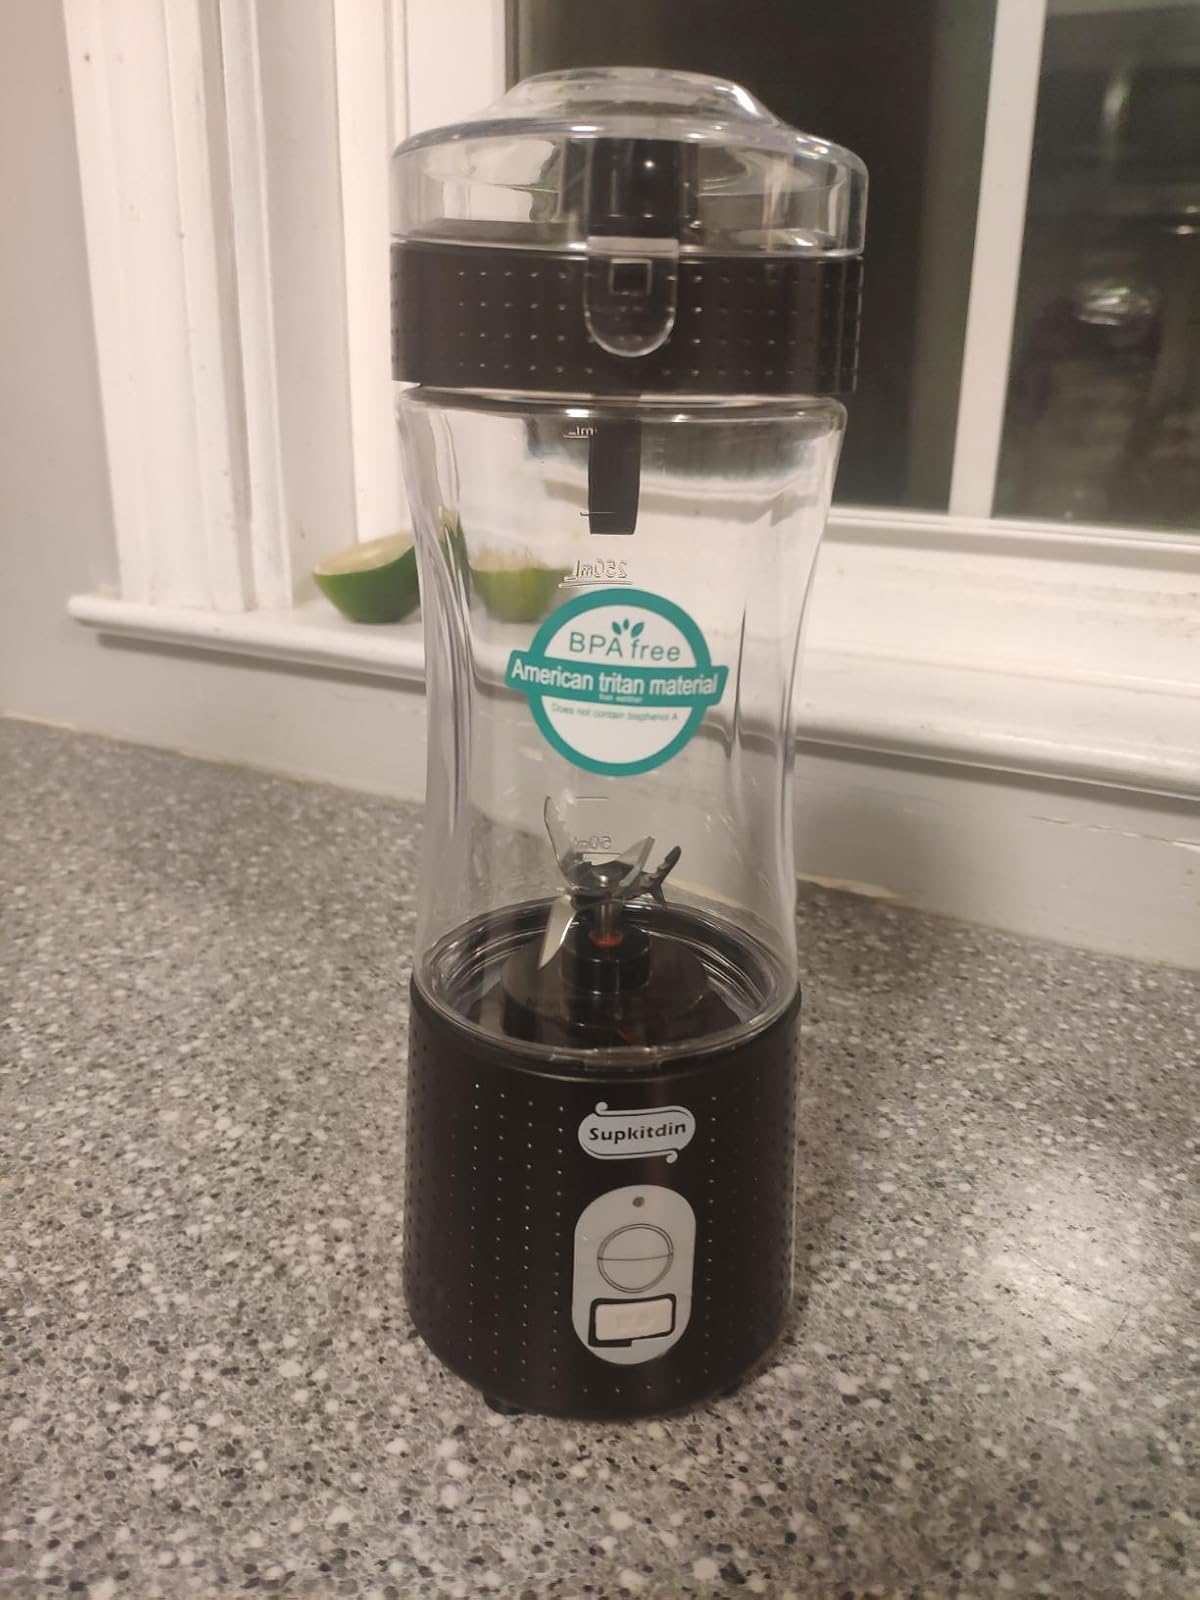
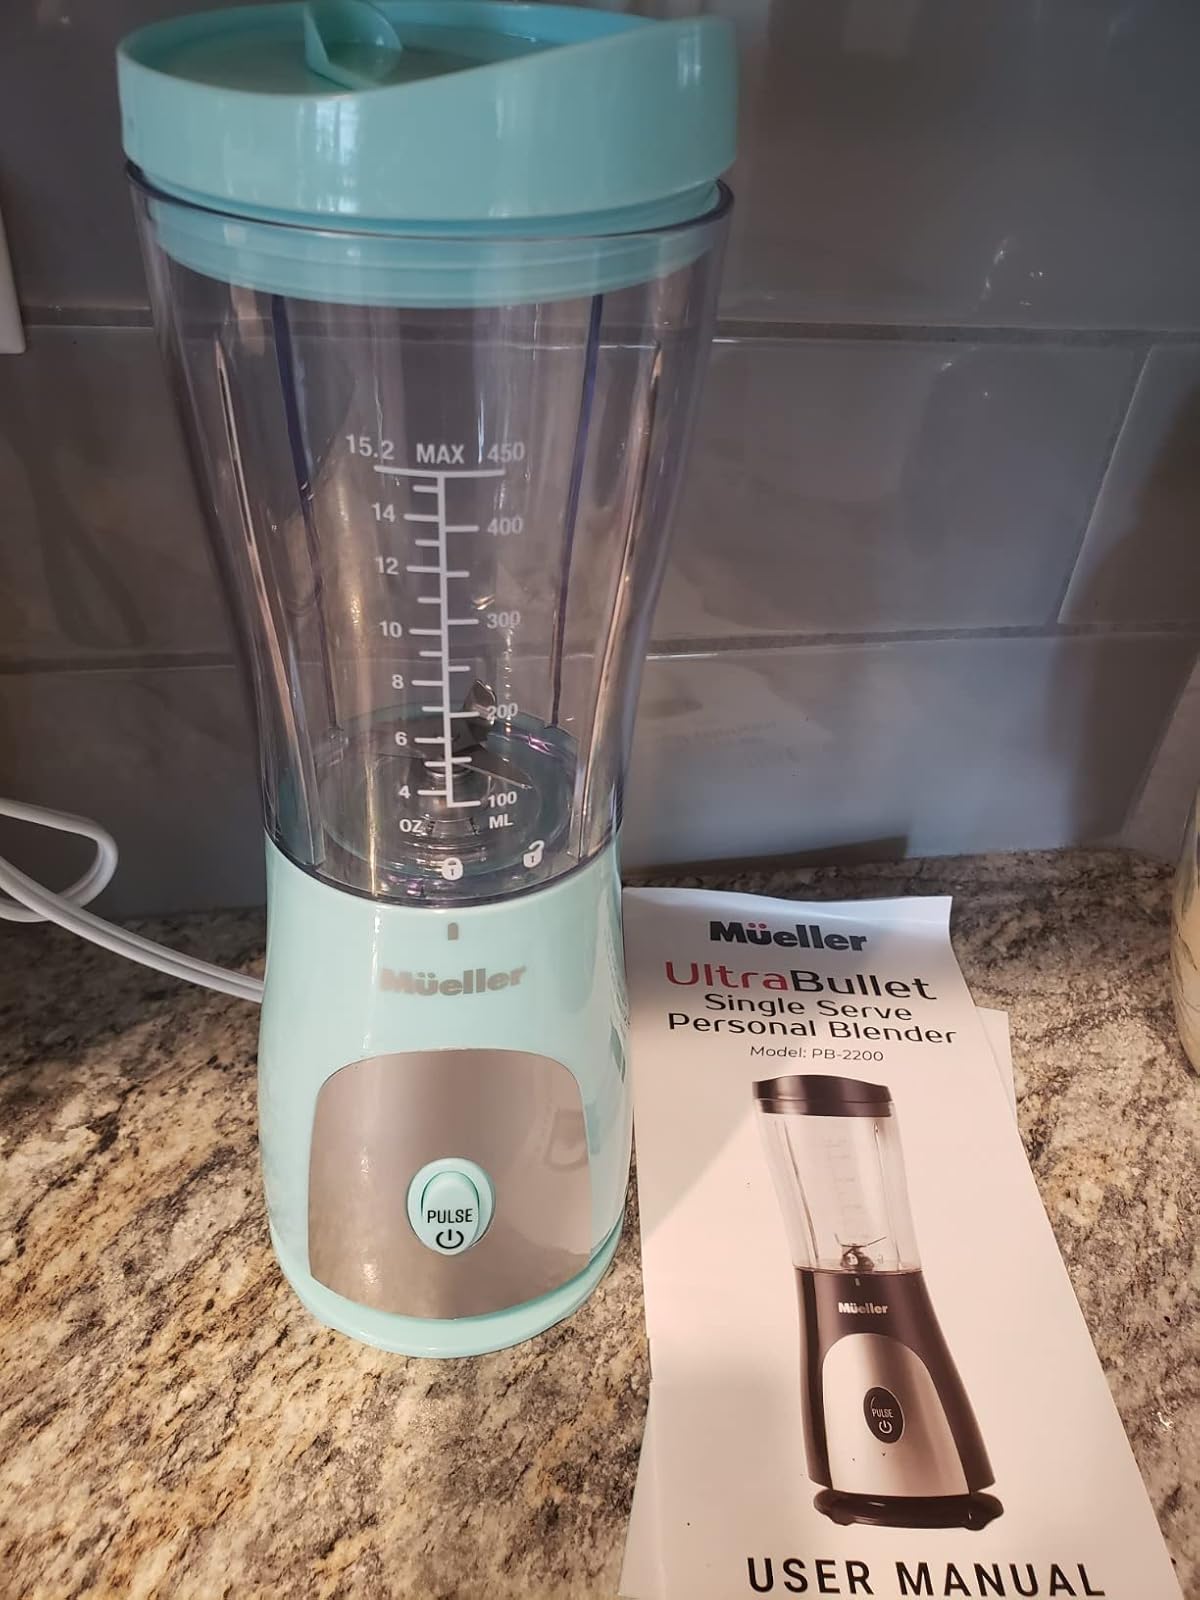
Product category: items_blender
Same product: no